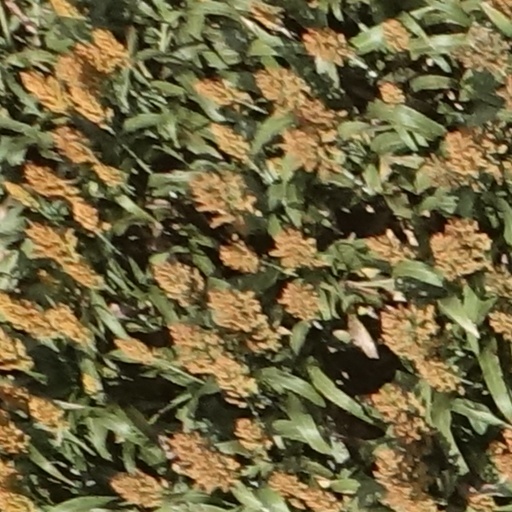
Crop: sorghum